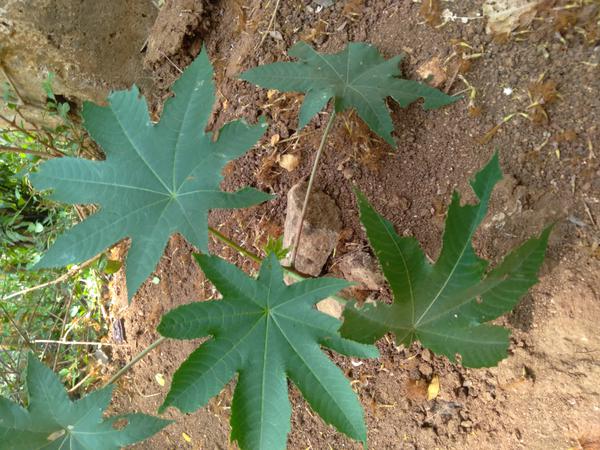
Plant: Castor